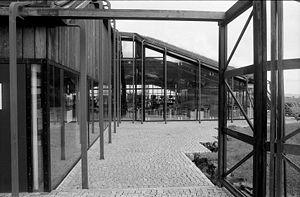
Tórshavn est la plus grande ville et la capitale des Îles Féroé. Elle est située dans le sud de la plus grande île de l'archipel, Streymoy.